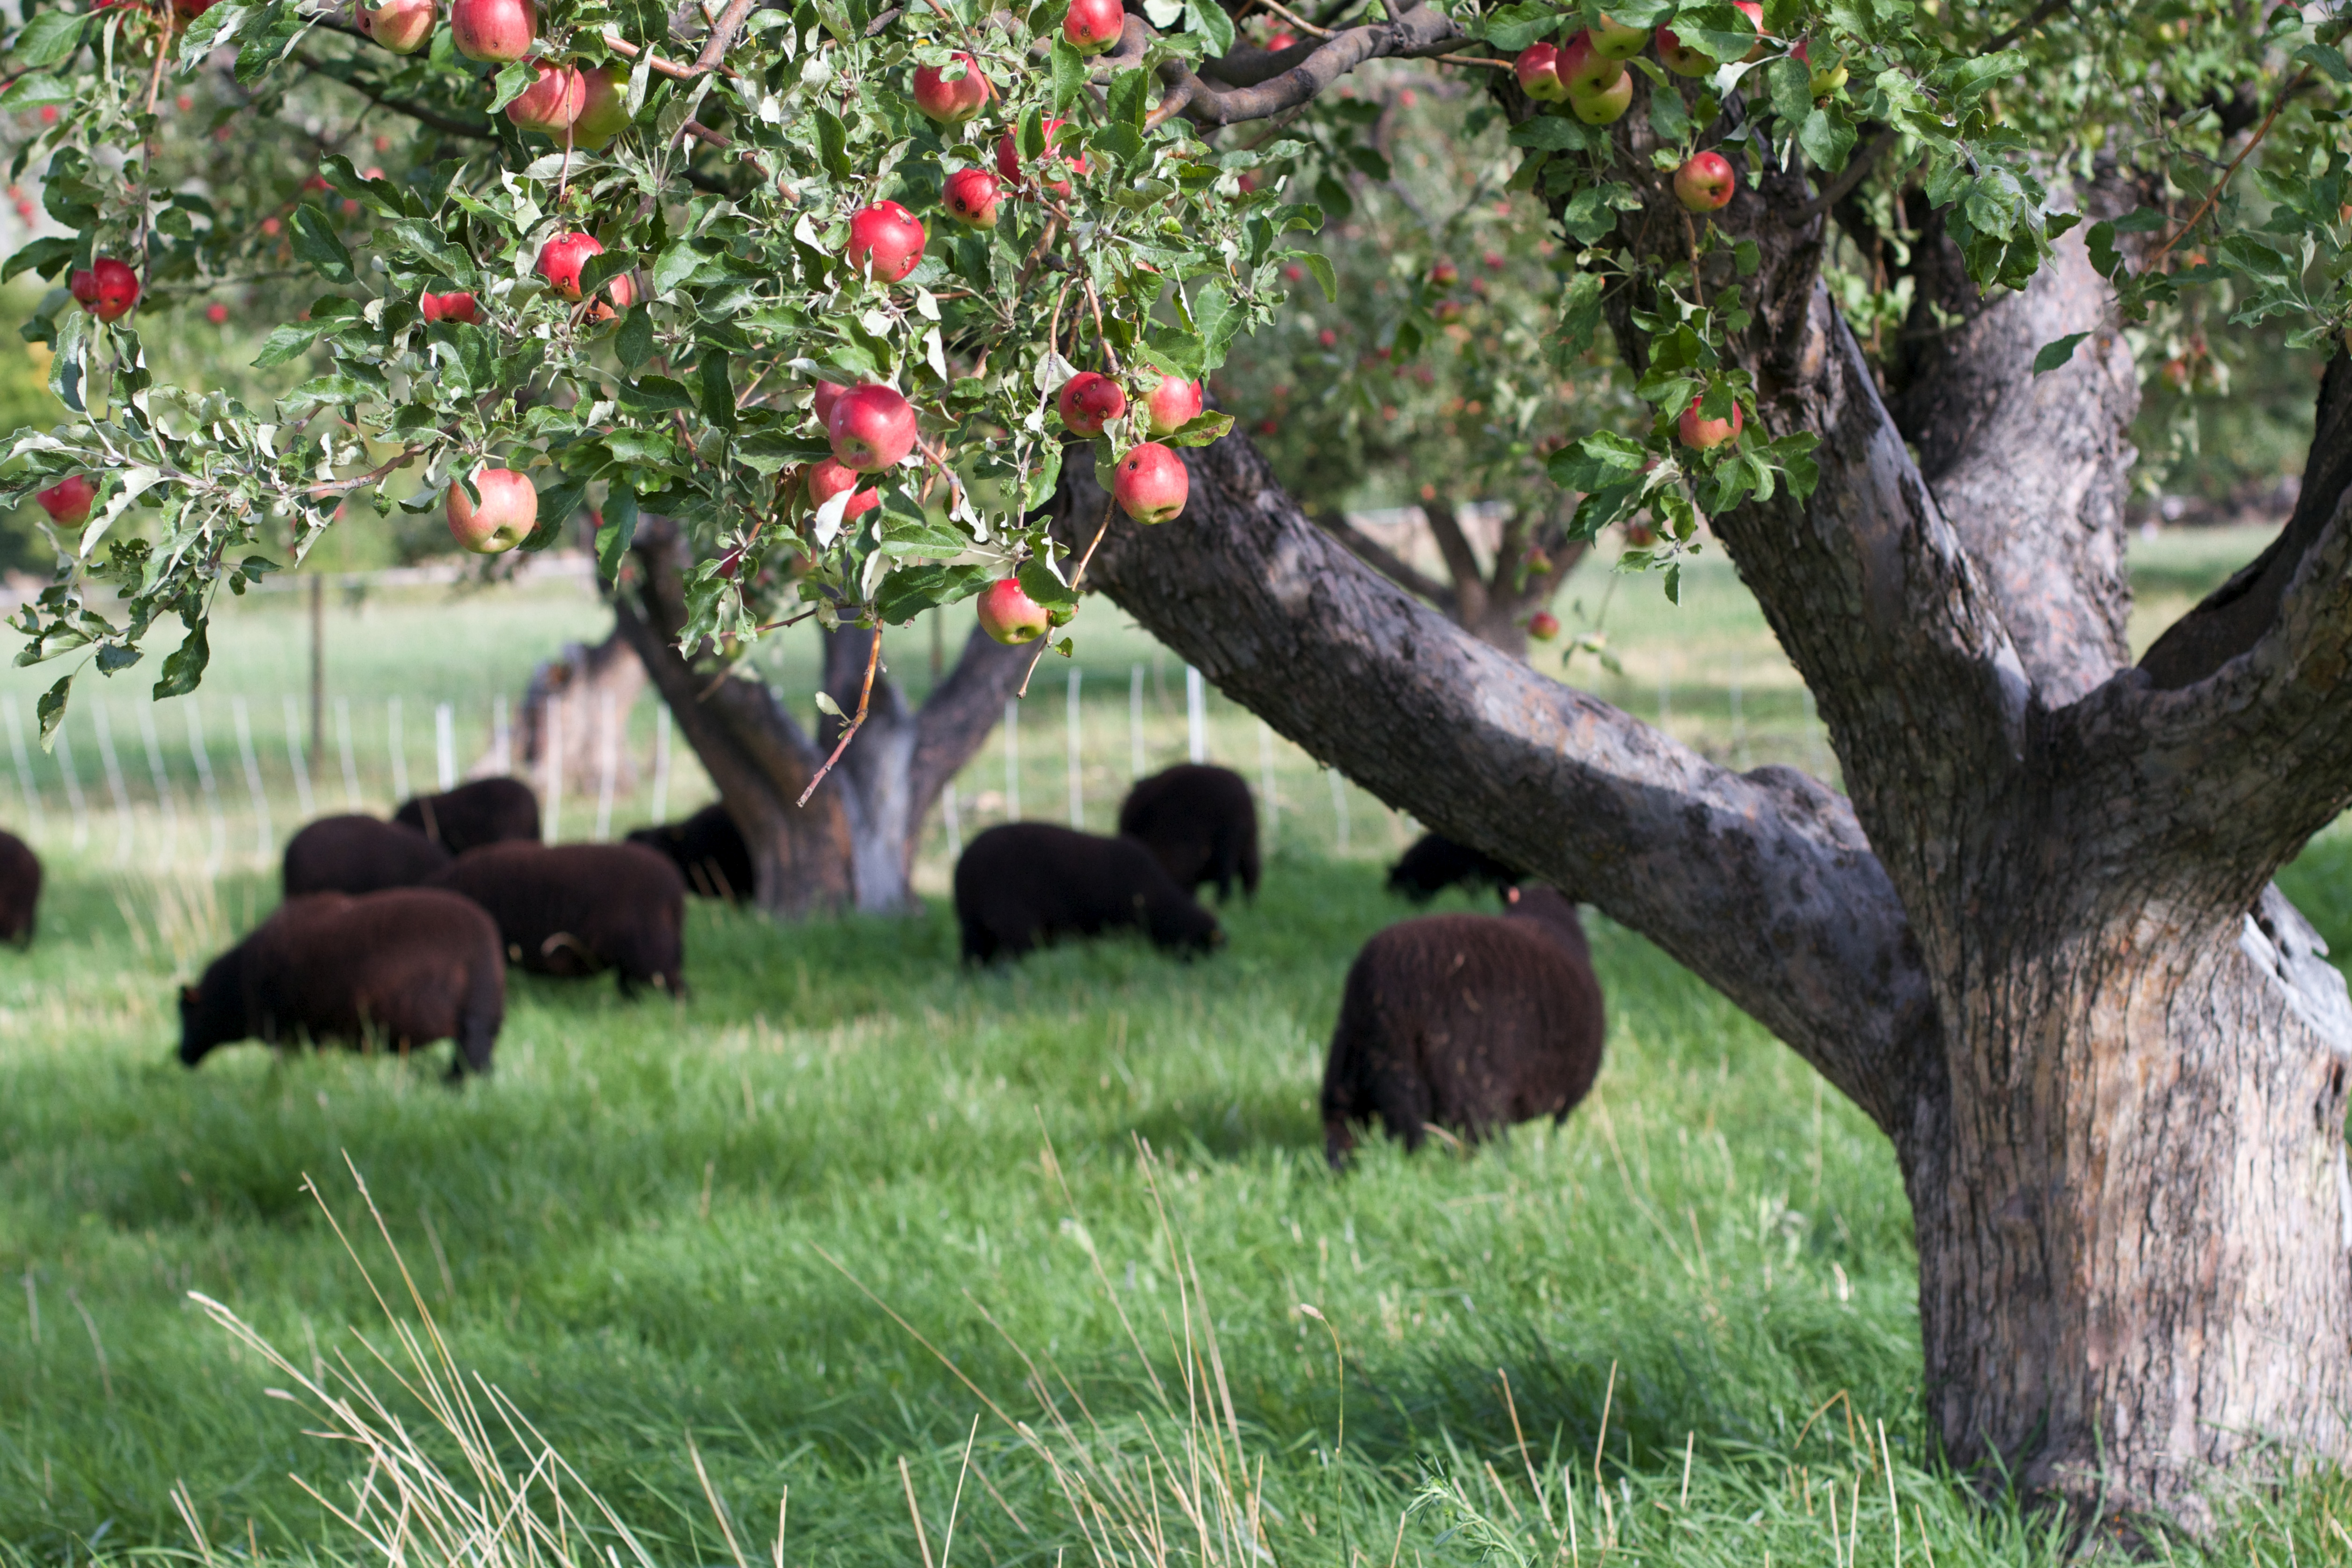
tree, branch, plant, flower, bear, wildlife, produce, sheep, fauna, shrub, desertweyr, woody plant